Boeing Starliner

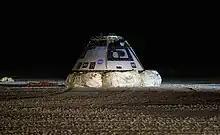
landed at White Sands Missile Range in New Mexico following an uncrewed Orbital Flight Test in December 2019.

As the Space Shuttle program drew to a close, NASA sought to foster the development of new spaceflight capabilities. Departing from the traditional model of government-owned and operated spacecraft, NASA proposed a revolutionary approach: companies would own and operate spacecraft, while NASA would act as a customer, purchasing flights as needed. To incentivize innovation, NASA offered funding to support the development of these new vehicles. However, unlike previous cost-plus contracts, these new contracts would be fixed-price, placing the financial risk of cost overruns on the companies themselves.